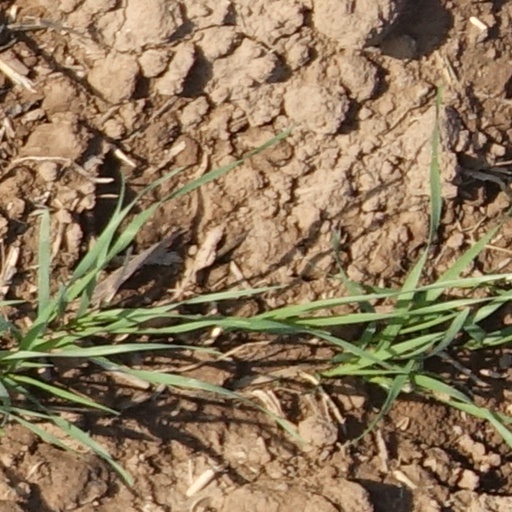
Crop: wheat